Halley G. Maddox

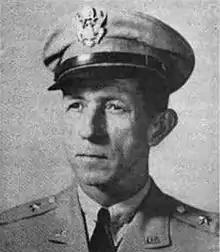
Maddox as a brigadier general in the late 1940s

In September 1942, Maddox was promoted to temporary colonel. He took part in the Operation Torch landings in French North Africa as a member of the operations staff (G-3) for the Western Task Force, again under the command of George Patton. Assigned as G-3 of Seventh Army, again under Patton's command, Maddox took part in planning and executing the Allied invasion of Sicily in the summer of 1943. In July 1943, he was promoted to permanent lieutenant colonel.